Nakasendō

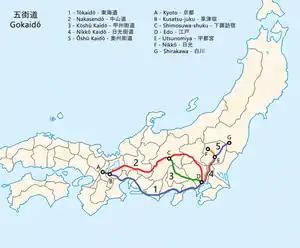
The Five Routes

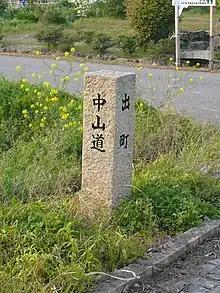
A modern-day guidepost for the Nakasendō near Takamiya-juku

The , also called the , was one of the centrally administered five routes of the Edo period, and one of the two that connected the "de facto" capital of Japan at Edo (modern-day Tokyo) to Kyoto. There were 69 stations (staging-posts) between Edo and Kyoto, crossing through Musashi, Kōzuke, Shinano, Mino and Ōmi provinces. In addition to Tokyo and Kyoto, the Nakasendō runs through the modern-day prefectures of Saitama, Gunma, Nagano, Gifu and Shiga, with a total distance of about .